Liam Cormier

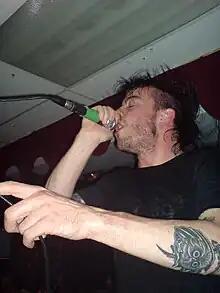
Cormier performing at a Cancer Bats show in Barcelona in June 2008

Liam Cormier (born February 9, 1980) is a Canadian musician from Toronto, Ontario. He is the lead singer for Canadian hardcore punk band Cancer Bats. He is also the lead singer for the supergroup AxeWound. He is a vegetarian and lives a straight edge lifestyle. He also runs his own clothing brand called Treadwell Clothing.